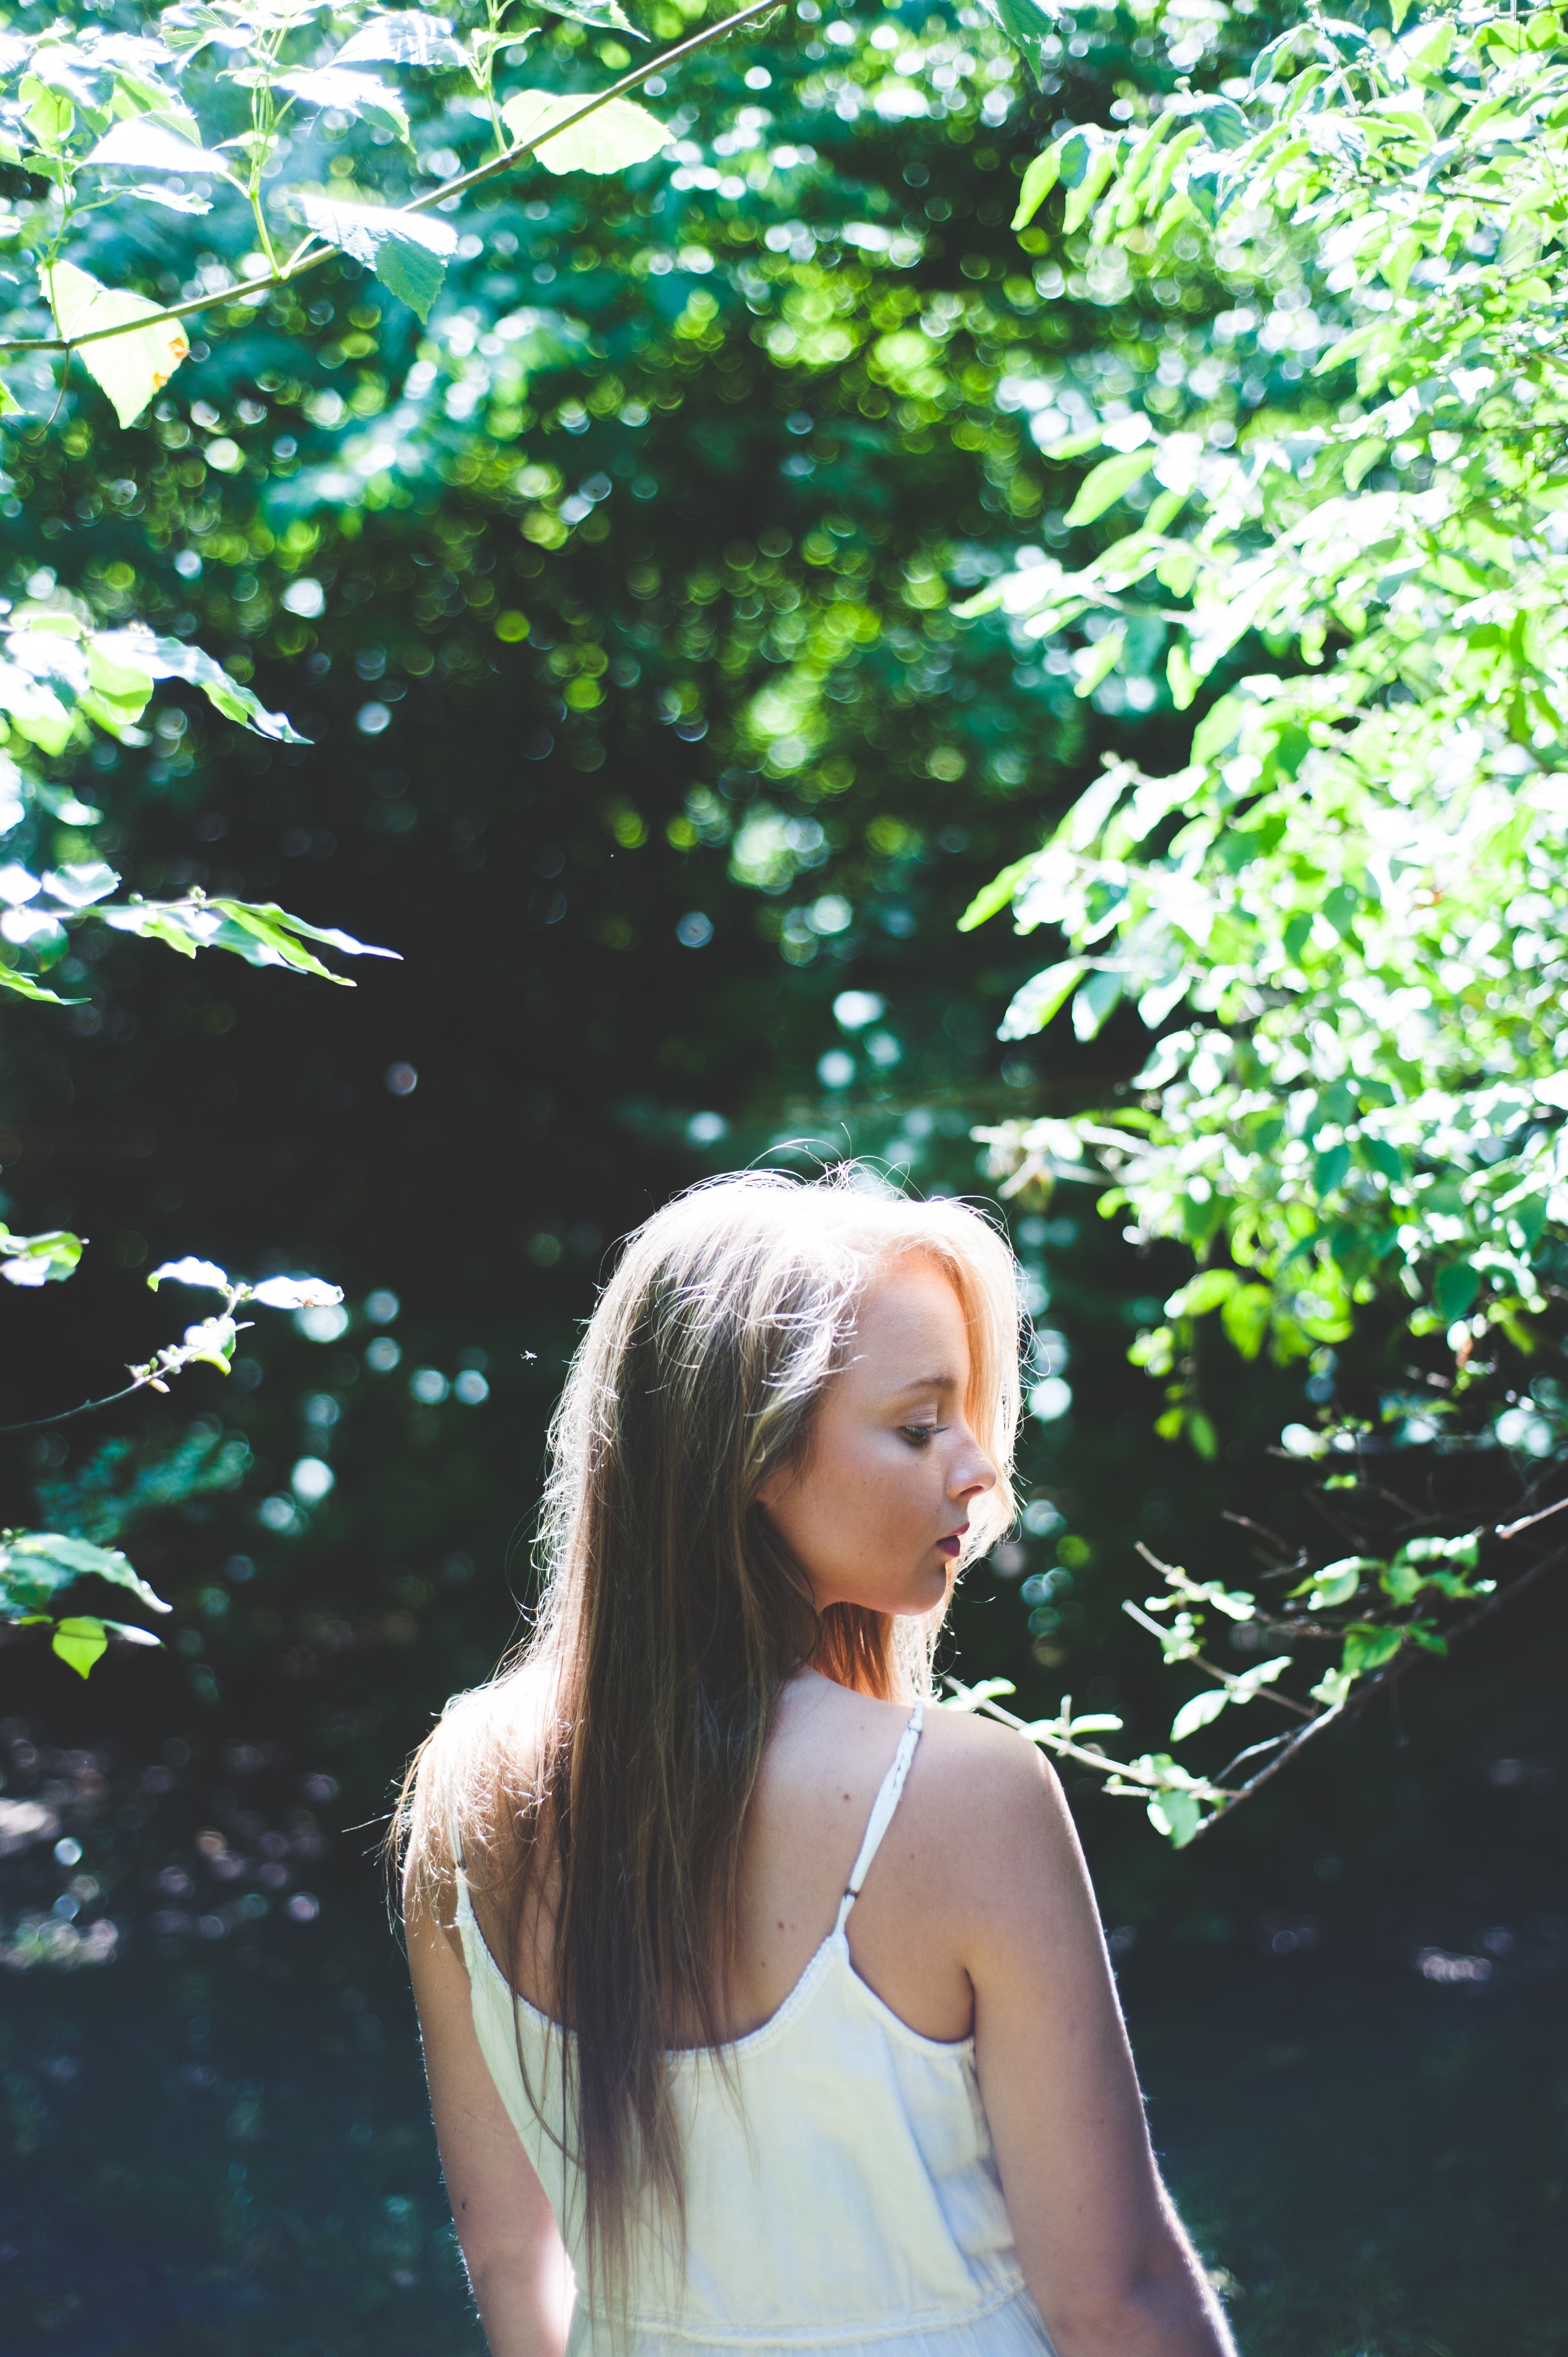
tree, forest, person, girl, sunshine, sun, woman, sunlight, flower, summer, female, model, young, spring, green, jungle, human, fashion, garden, blonde, outdoors, dress, back, photograph, skin, beauty, sexy, style, top, attractive, photo shoot